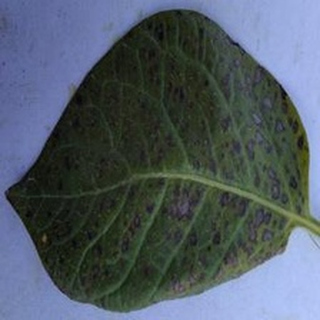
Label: potato_early_blight